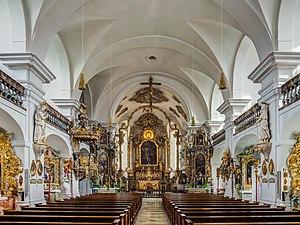
Auerbach in der Oberpfalz est une ville allemande située en Bavière, dans l'arrondissement d'Amberg-Sulzbach et dans le district du Haut-Palatinat.